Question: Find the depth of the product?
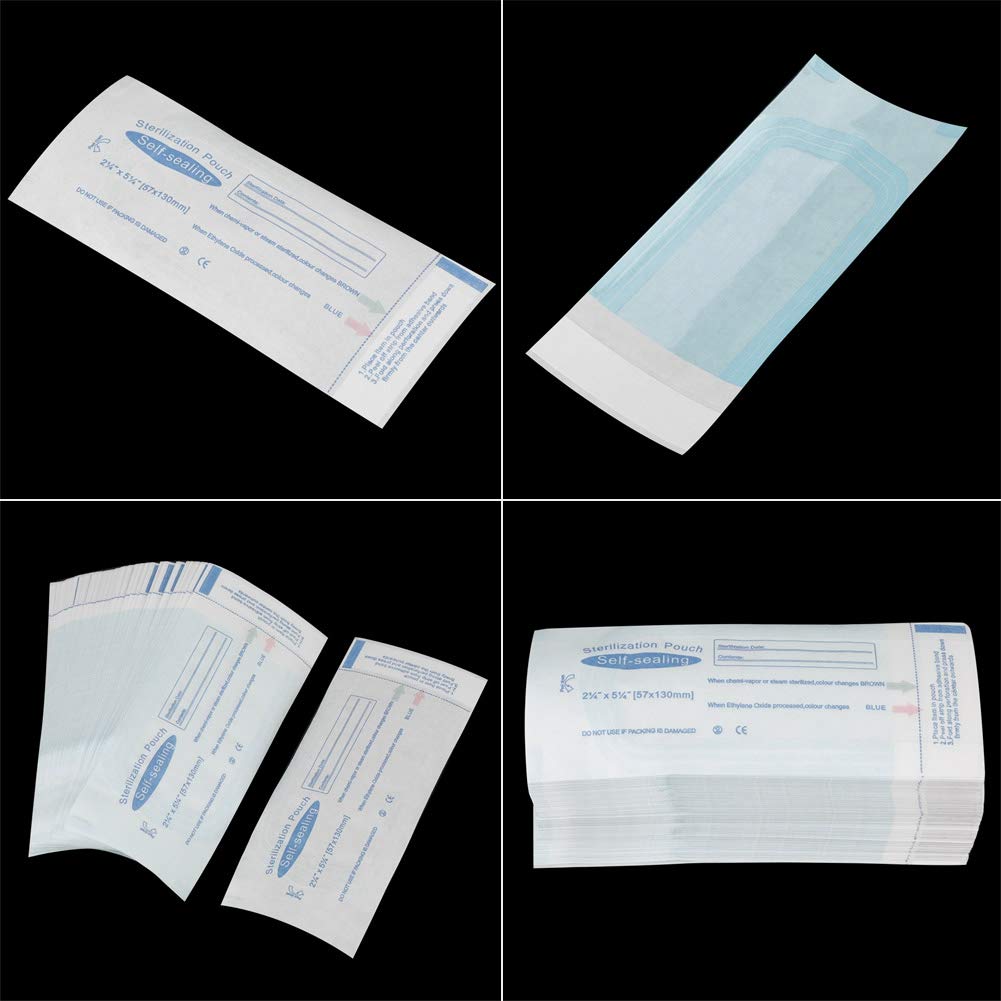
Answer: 130.0 millimetre